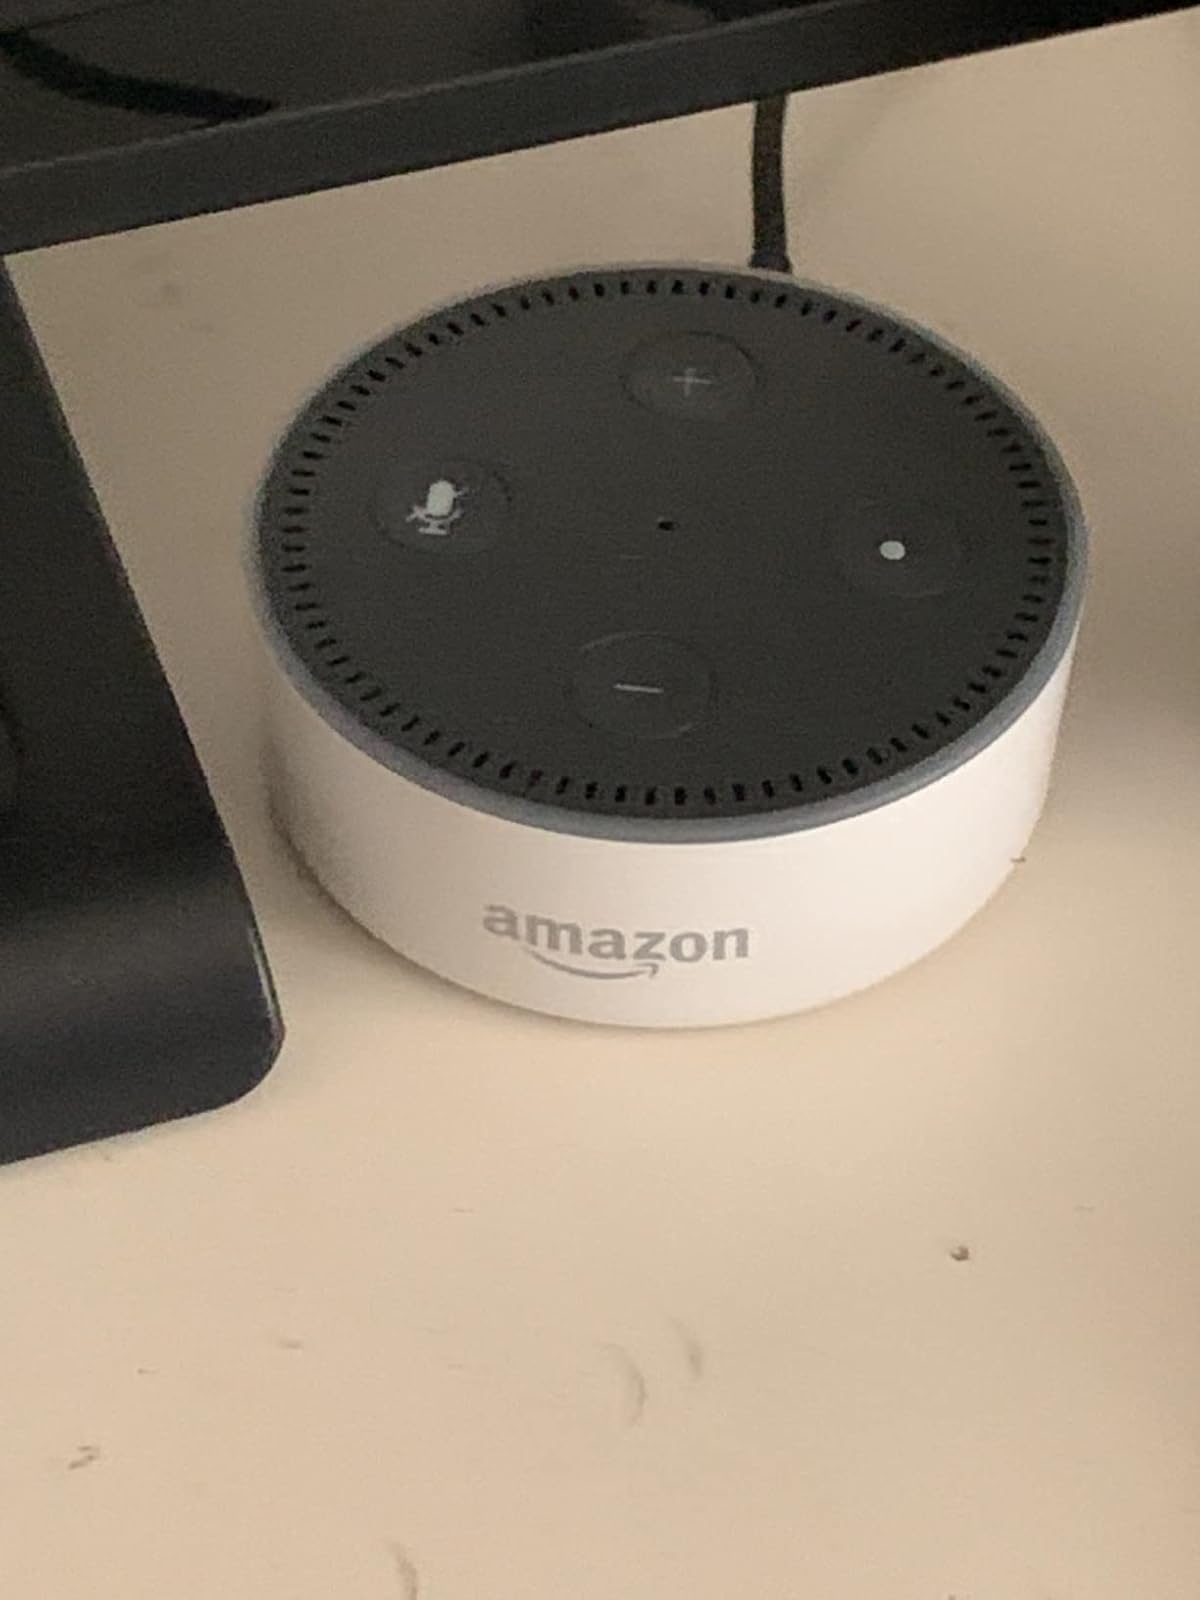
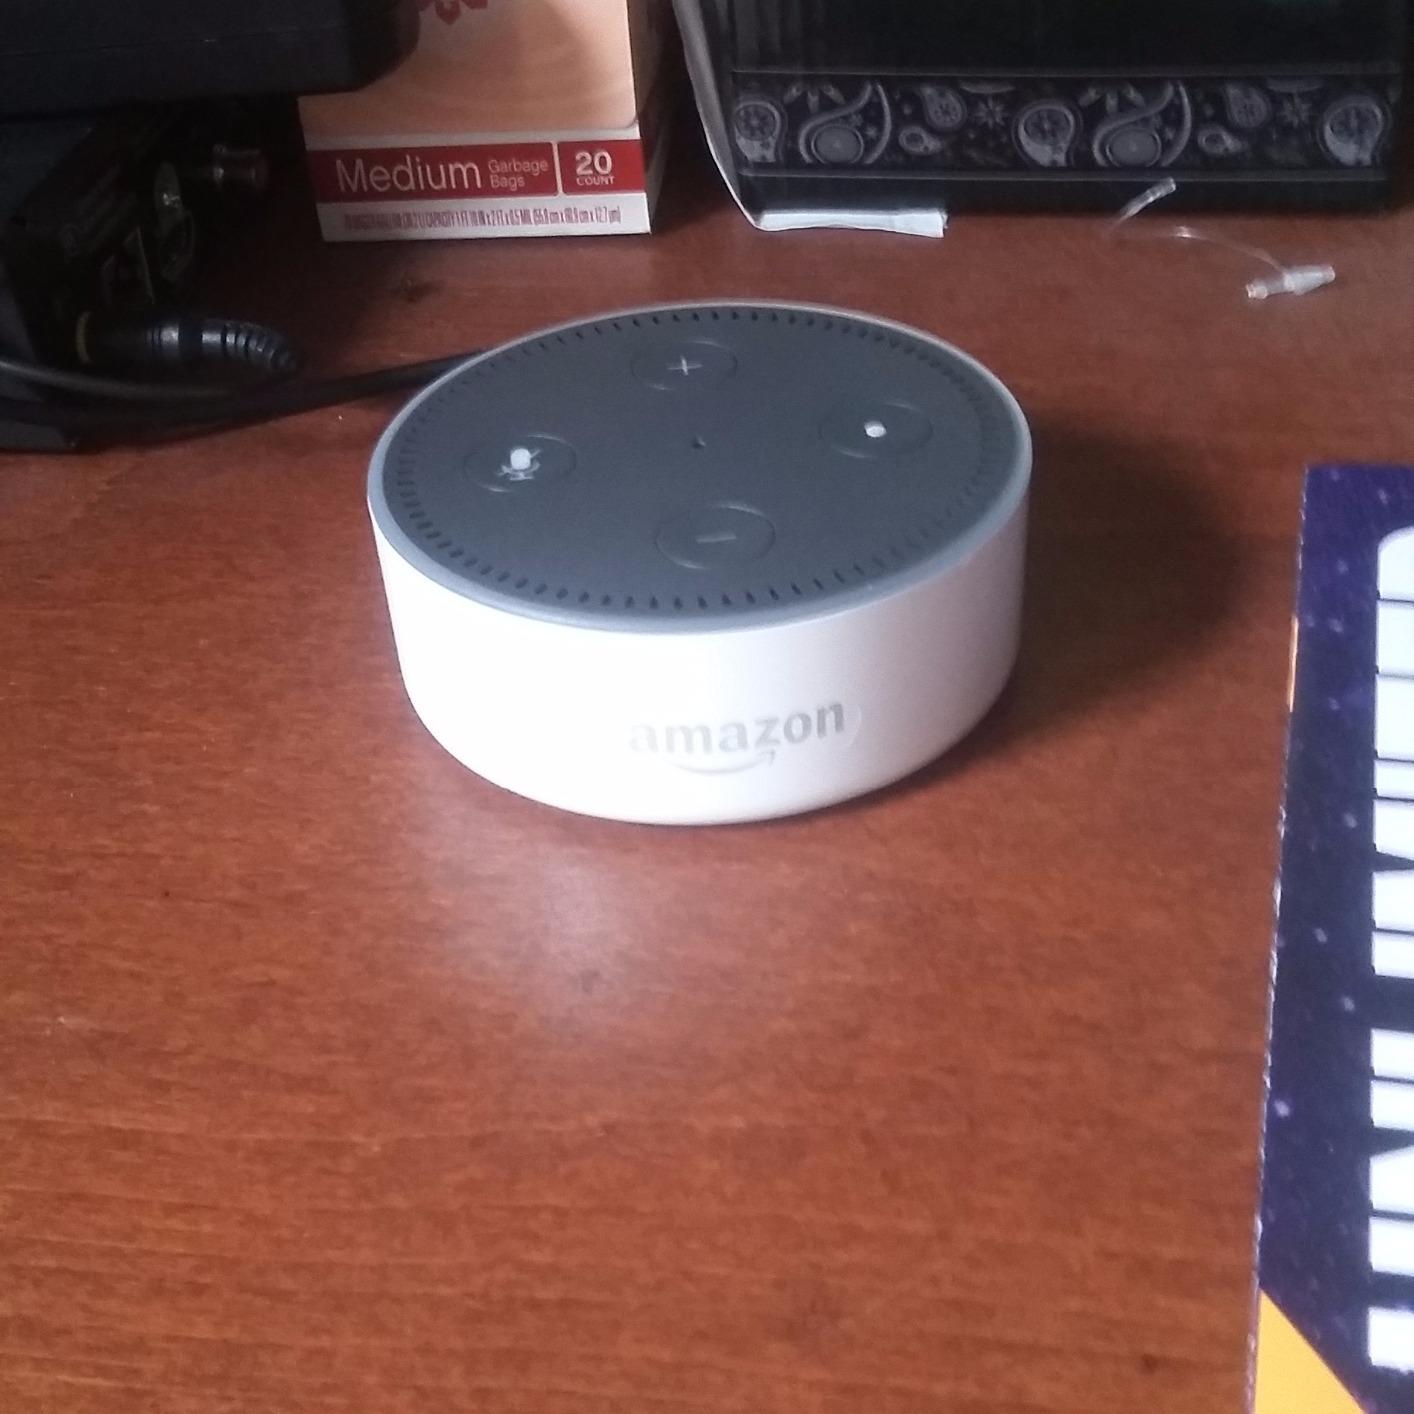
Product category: speaker
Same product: yes